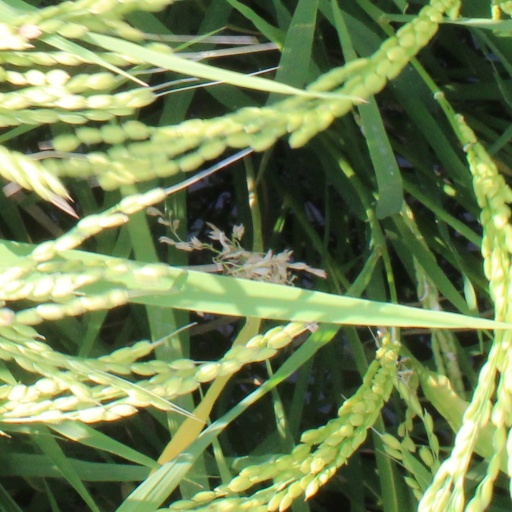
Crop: rice